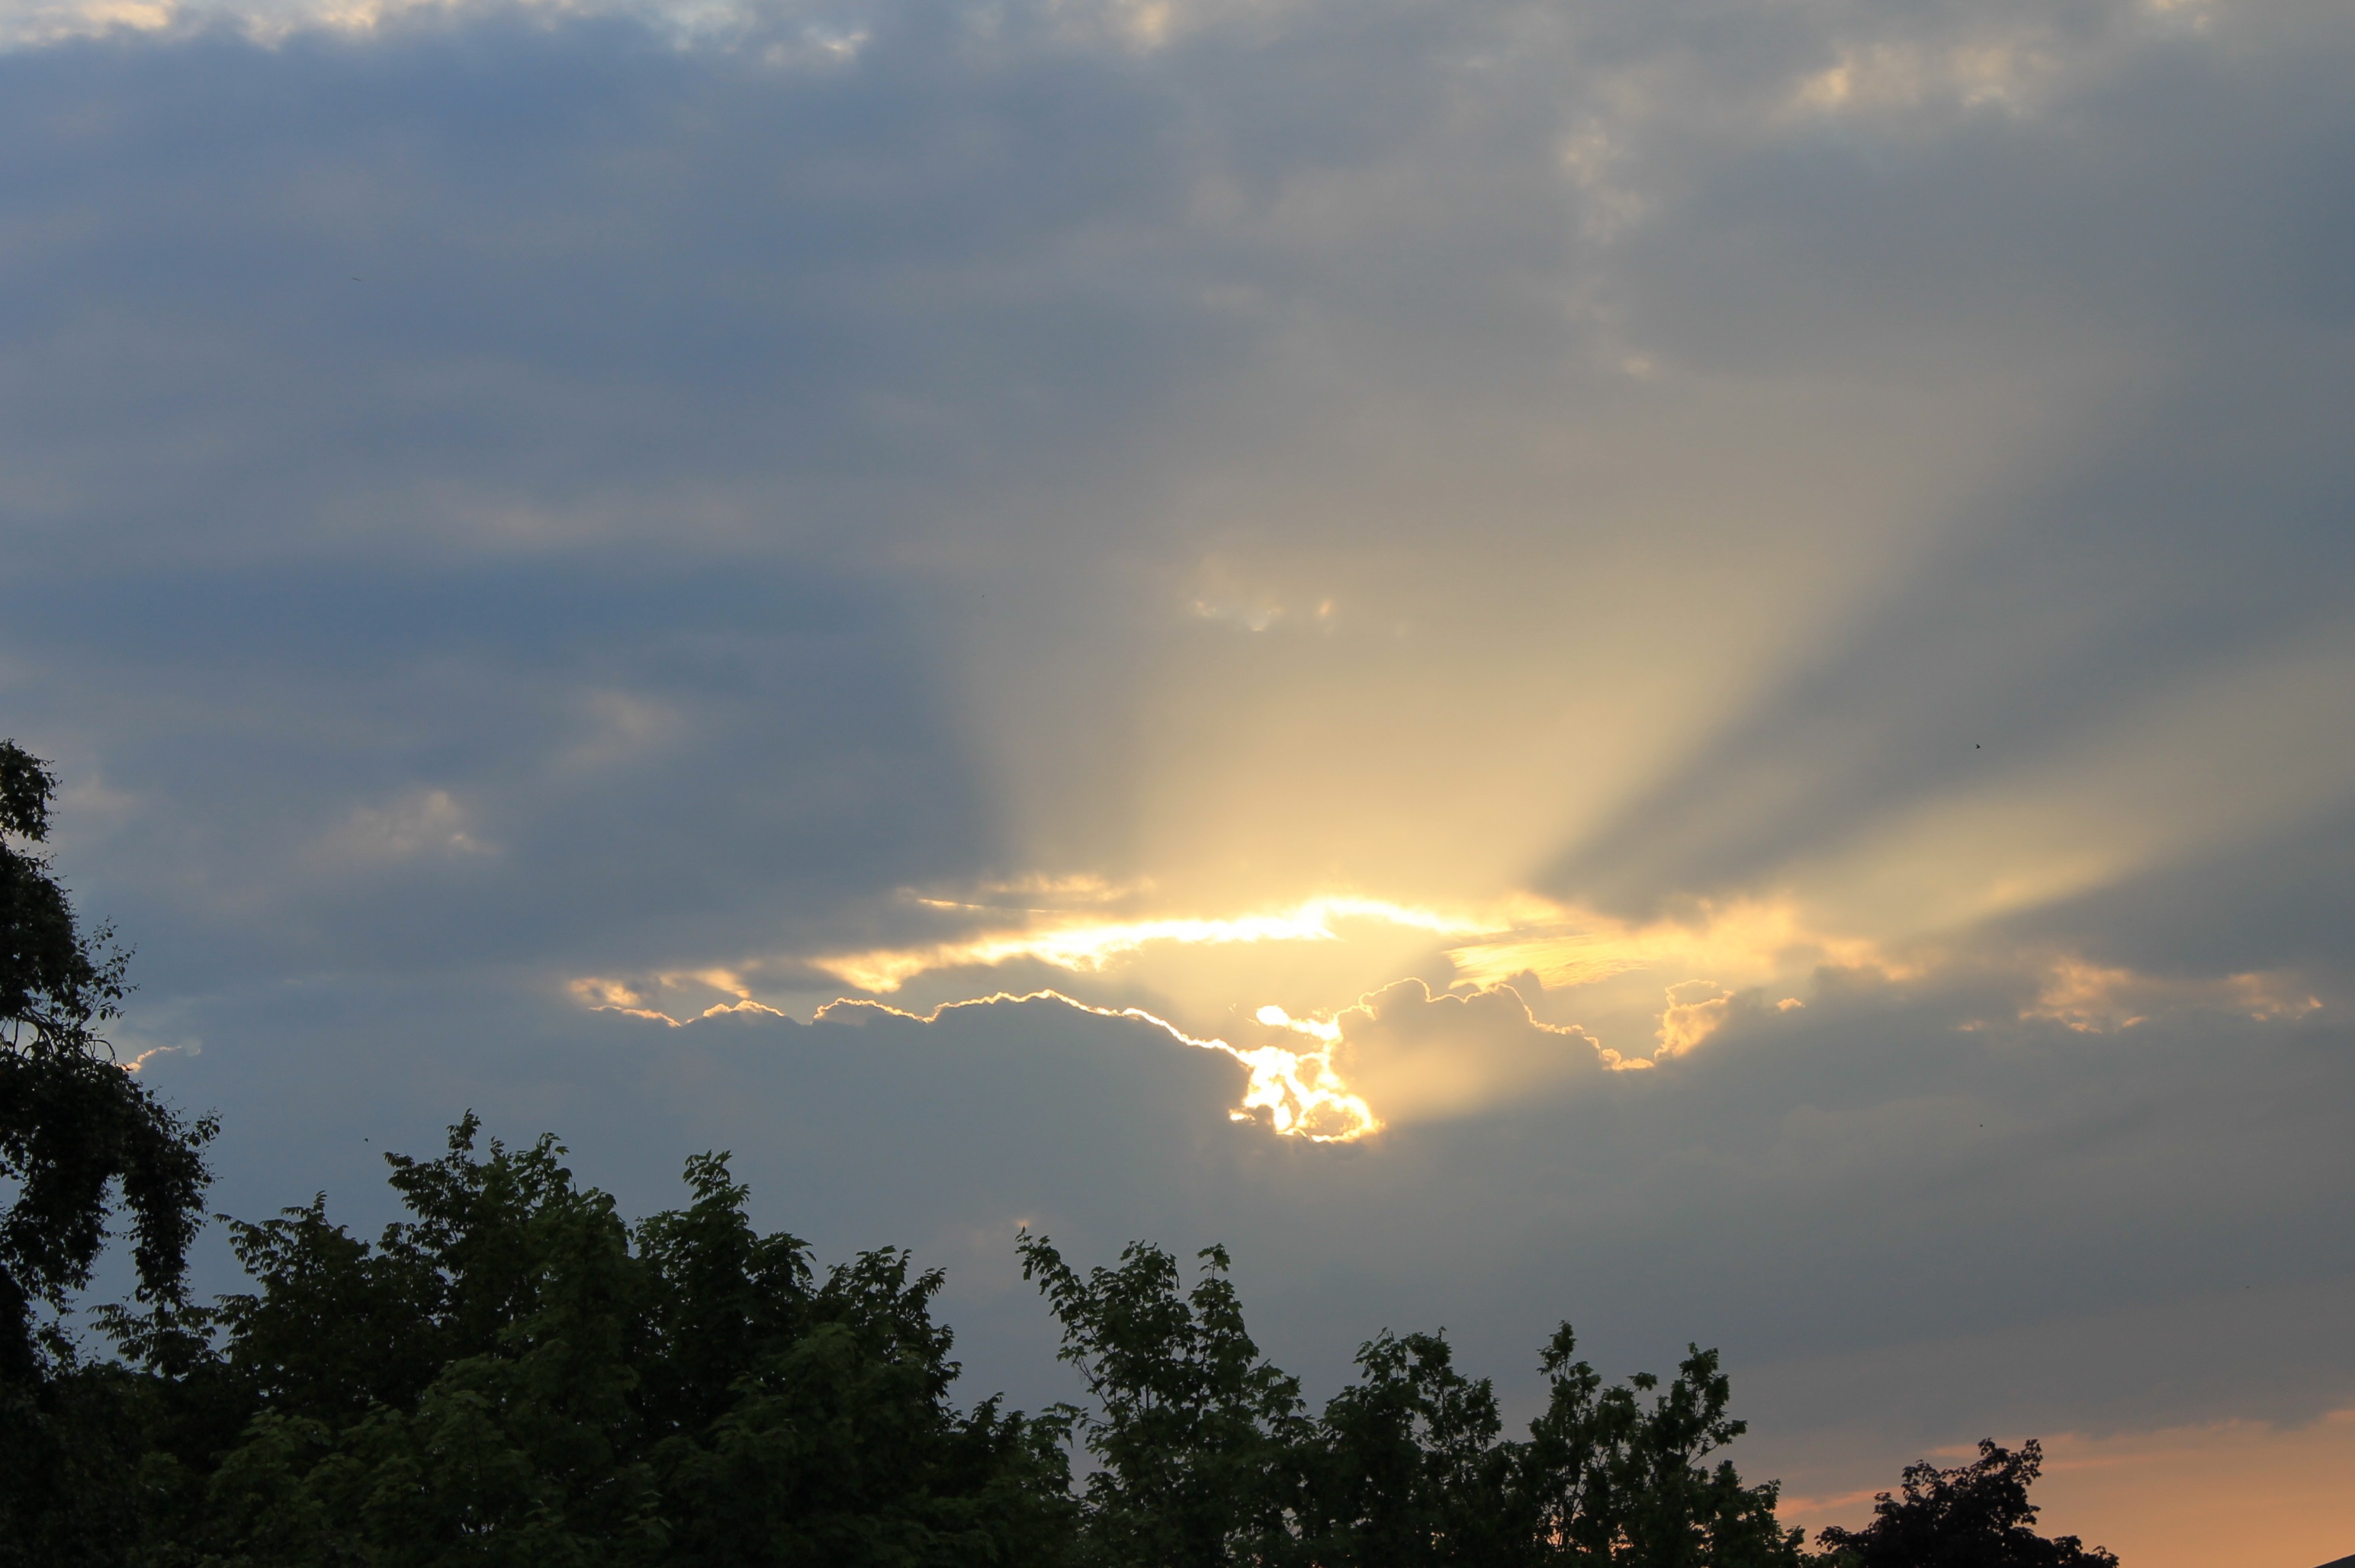
nature, horizon, cloud, sky, sunshine, sun, sunrise, sunset, sunlight, morning, dawn, atmosphere, dusk, evening, heaven, weather, cumulus, blue, clouds, beautiful, sunrays, day, sunbeams, afterglow, meteorological phenomenon